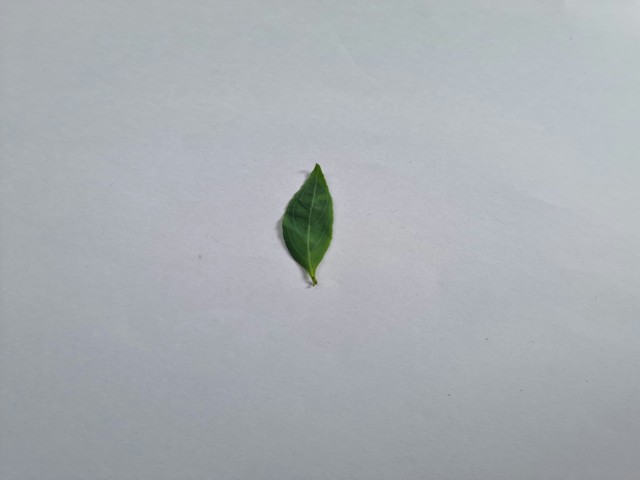
Plant: kalomegh